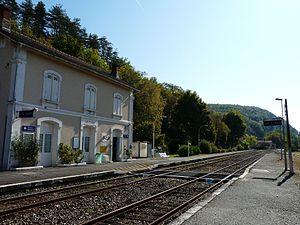
Les voies en gare des Eyzies, Les Eyzies-de-Tayac-Sireuil, Dordogne, France. Vue prise en direction d'Agen.
La gare des Eyzies est une gare ferroviaire française de la ligne de Niversac à Agen, située sur le territoire de la commune des Eyzies-de-Tayac-Sireuil, dans le département de la Dordogne, en région Nouvelle-Aquitaine, à proximité de l'abri de Cro-Magnon ouvert au public depuis 2014.